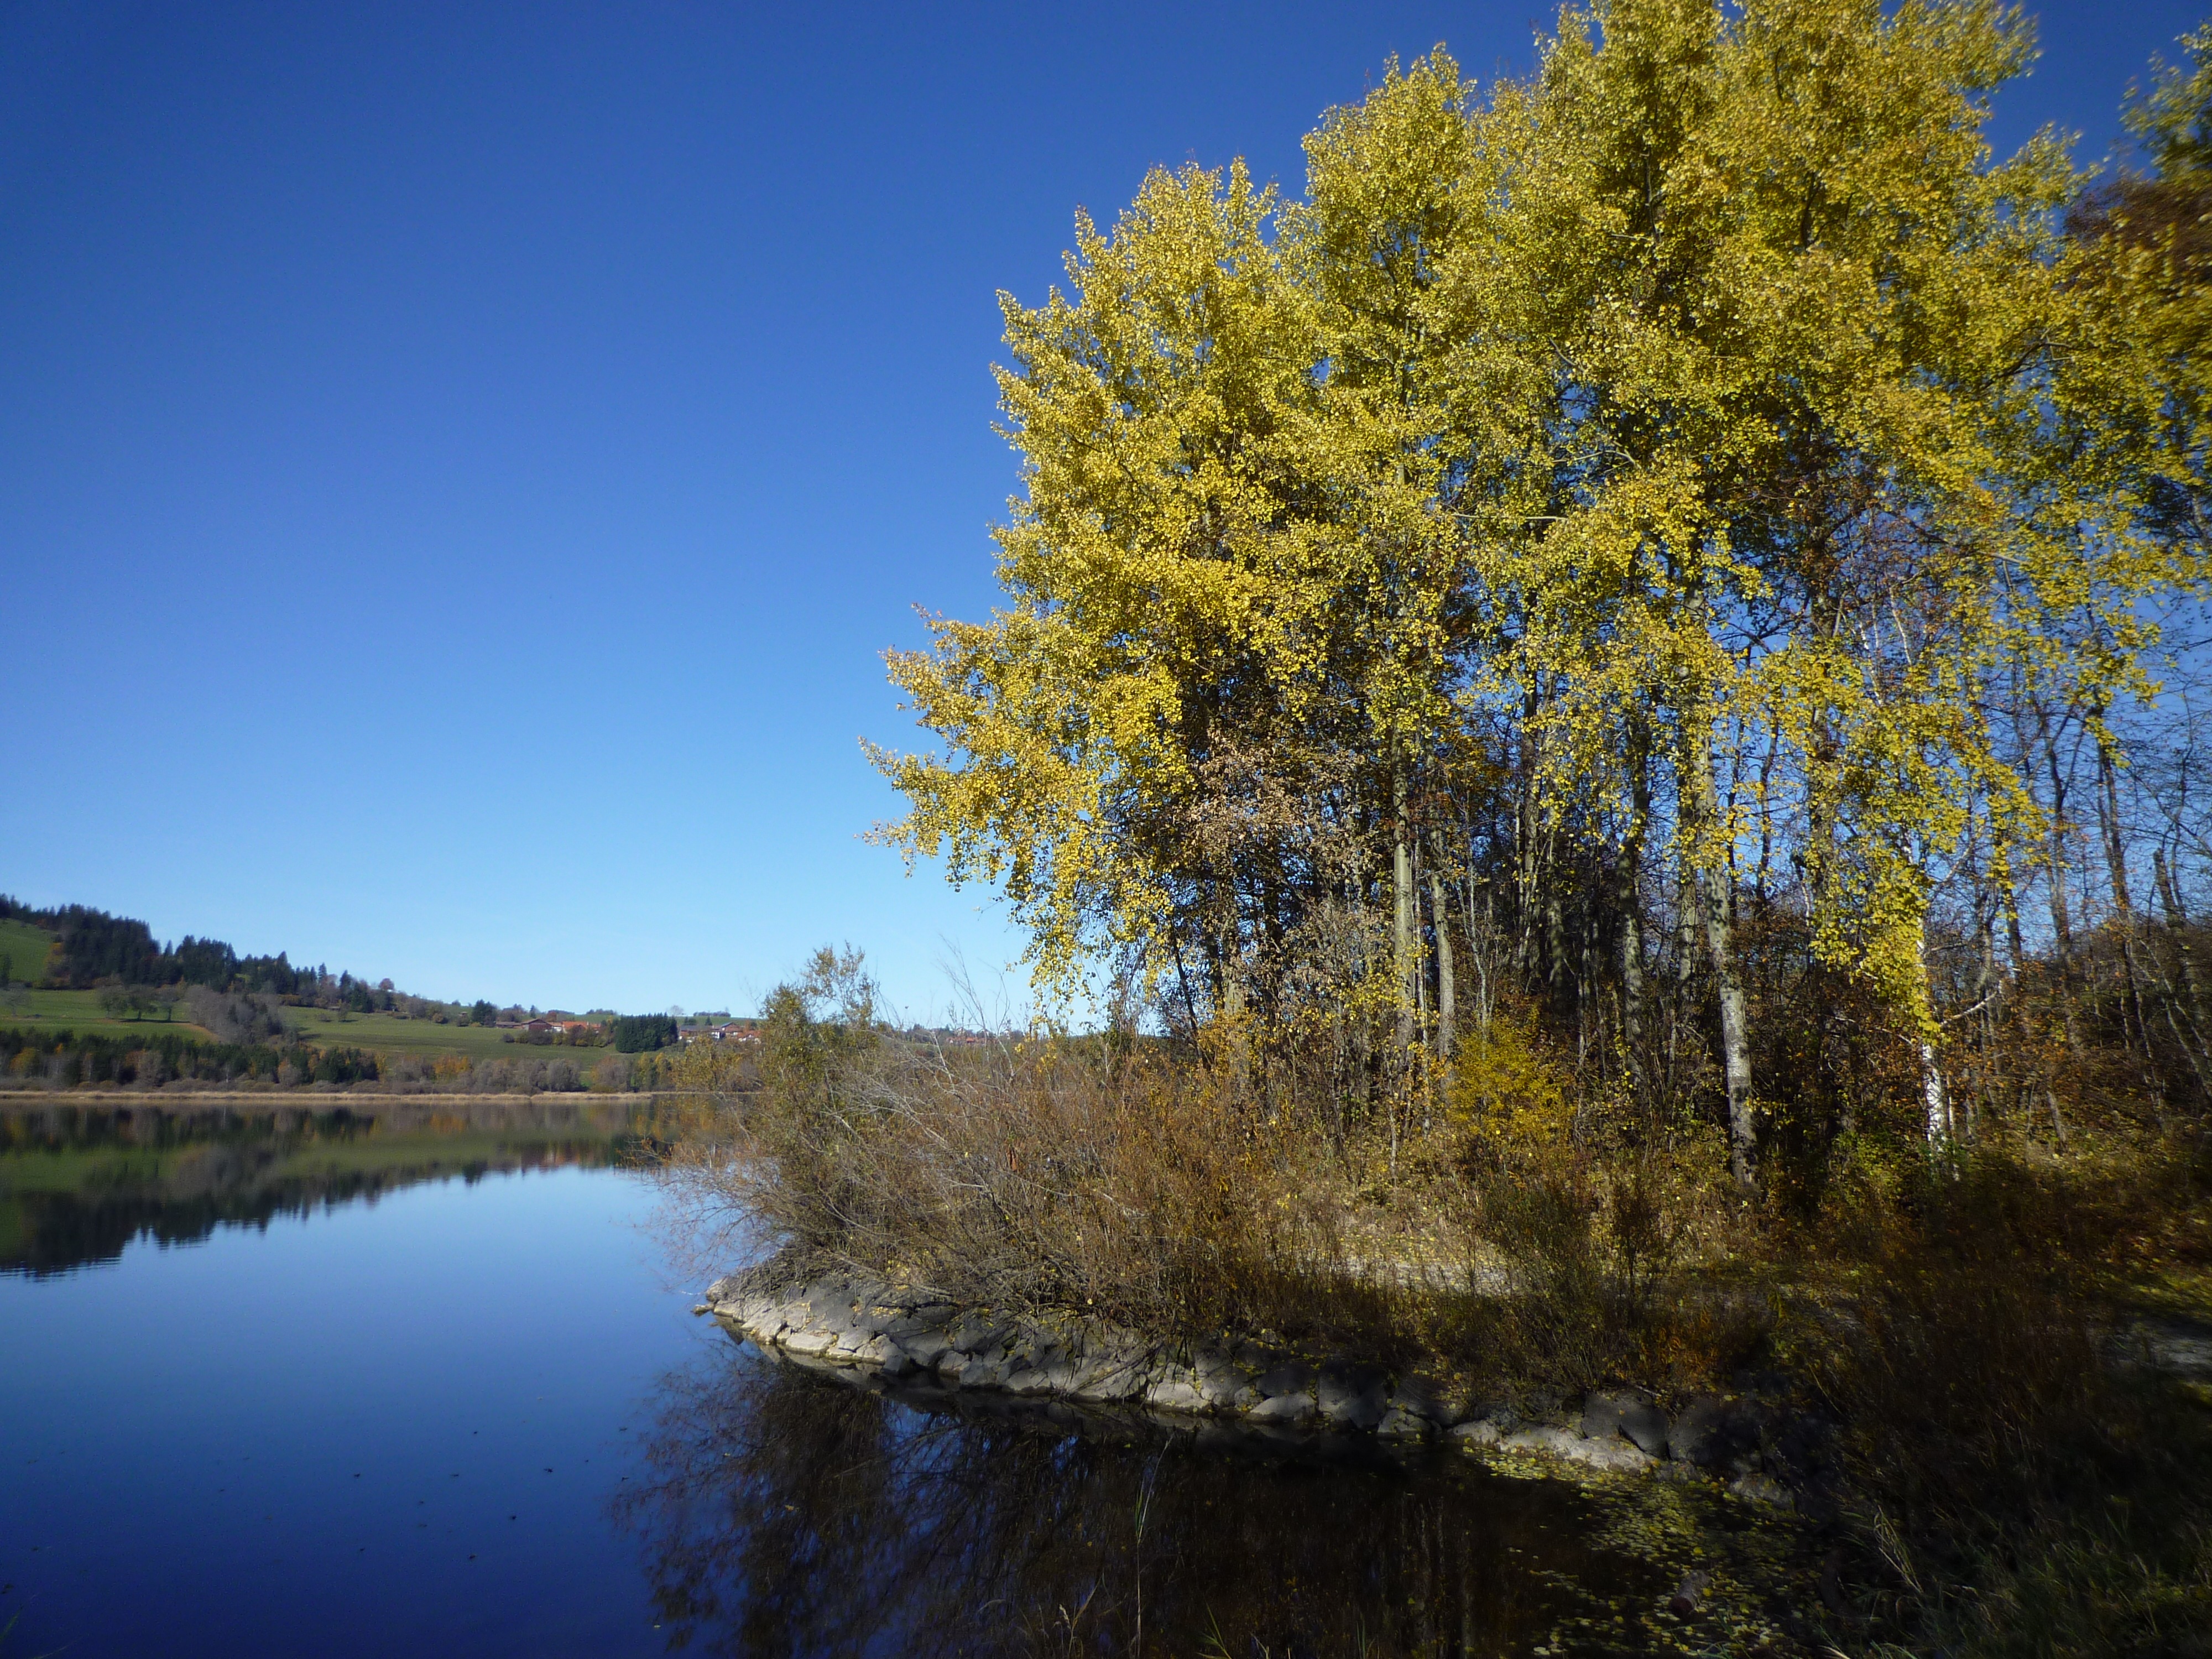
landscape, tree, nature, forest, plant, sky, leaf, flower, lake, river, pond, reflection, birch, autumn, blue, season, beautiful, woodland, fall foliage, ecosystem, woody plant